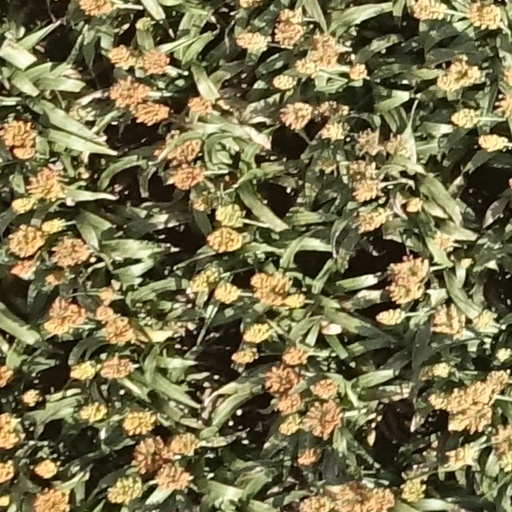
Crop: sorghum